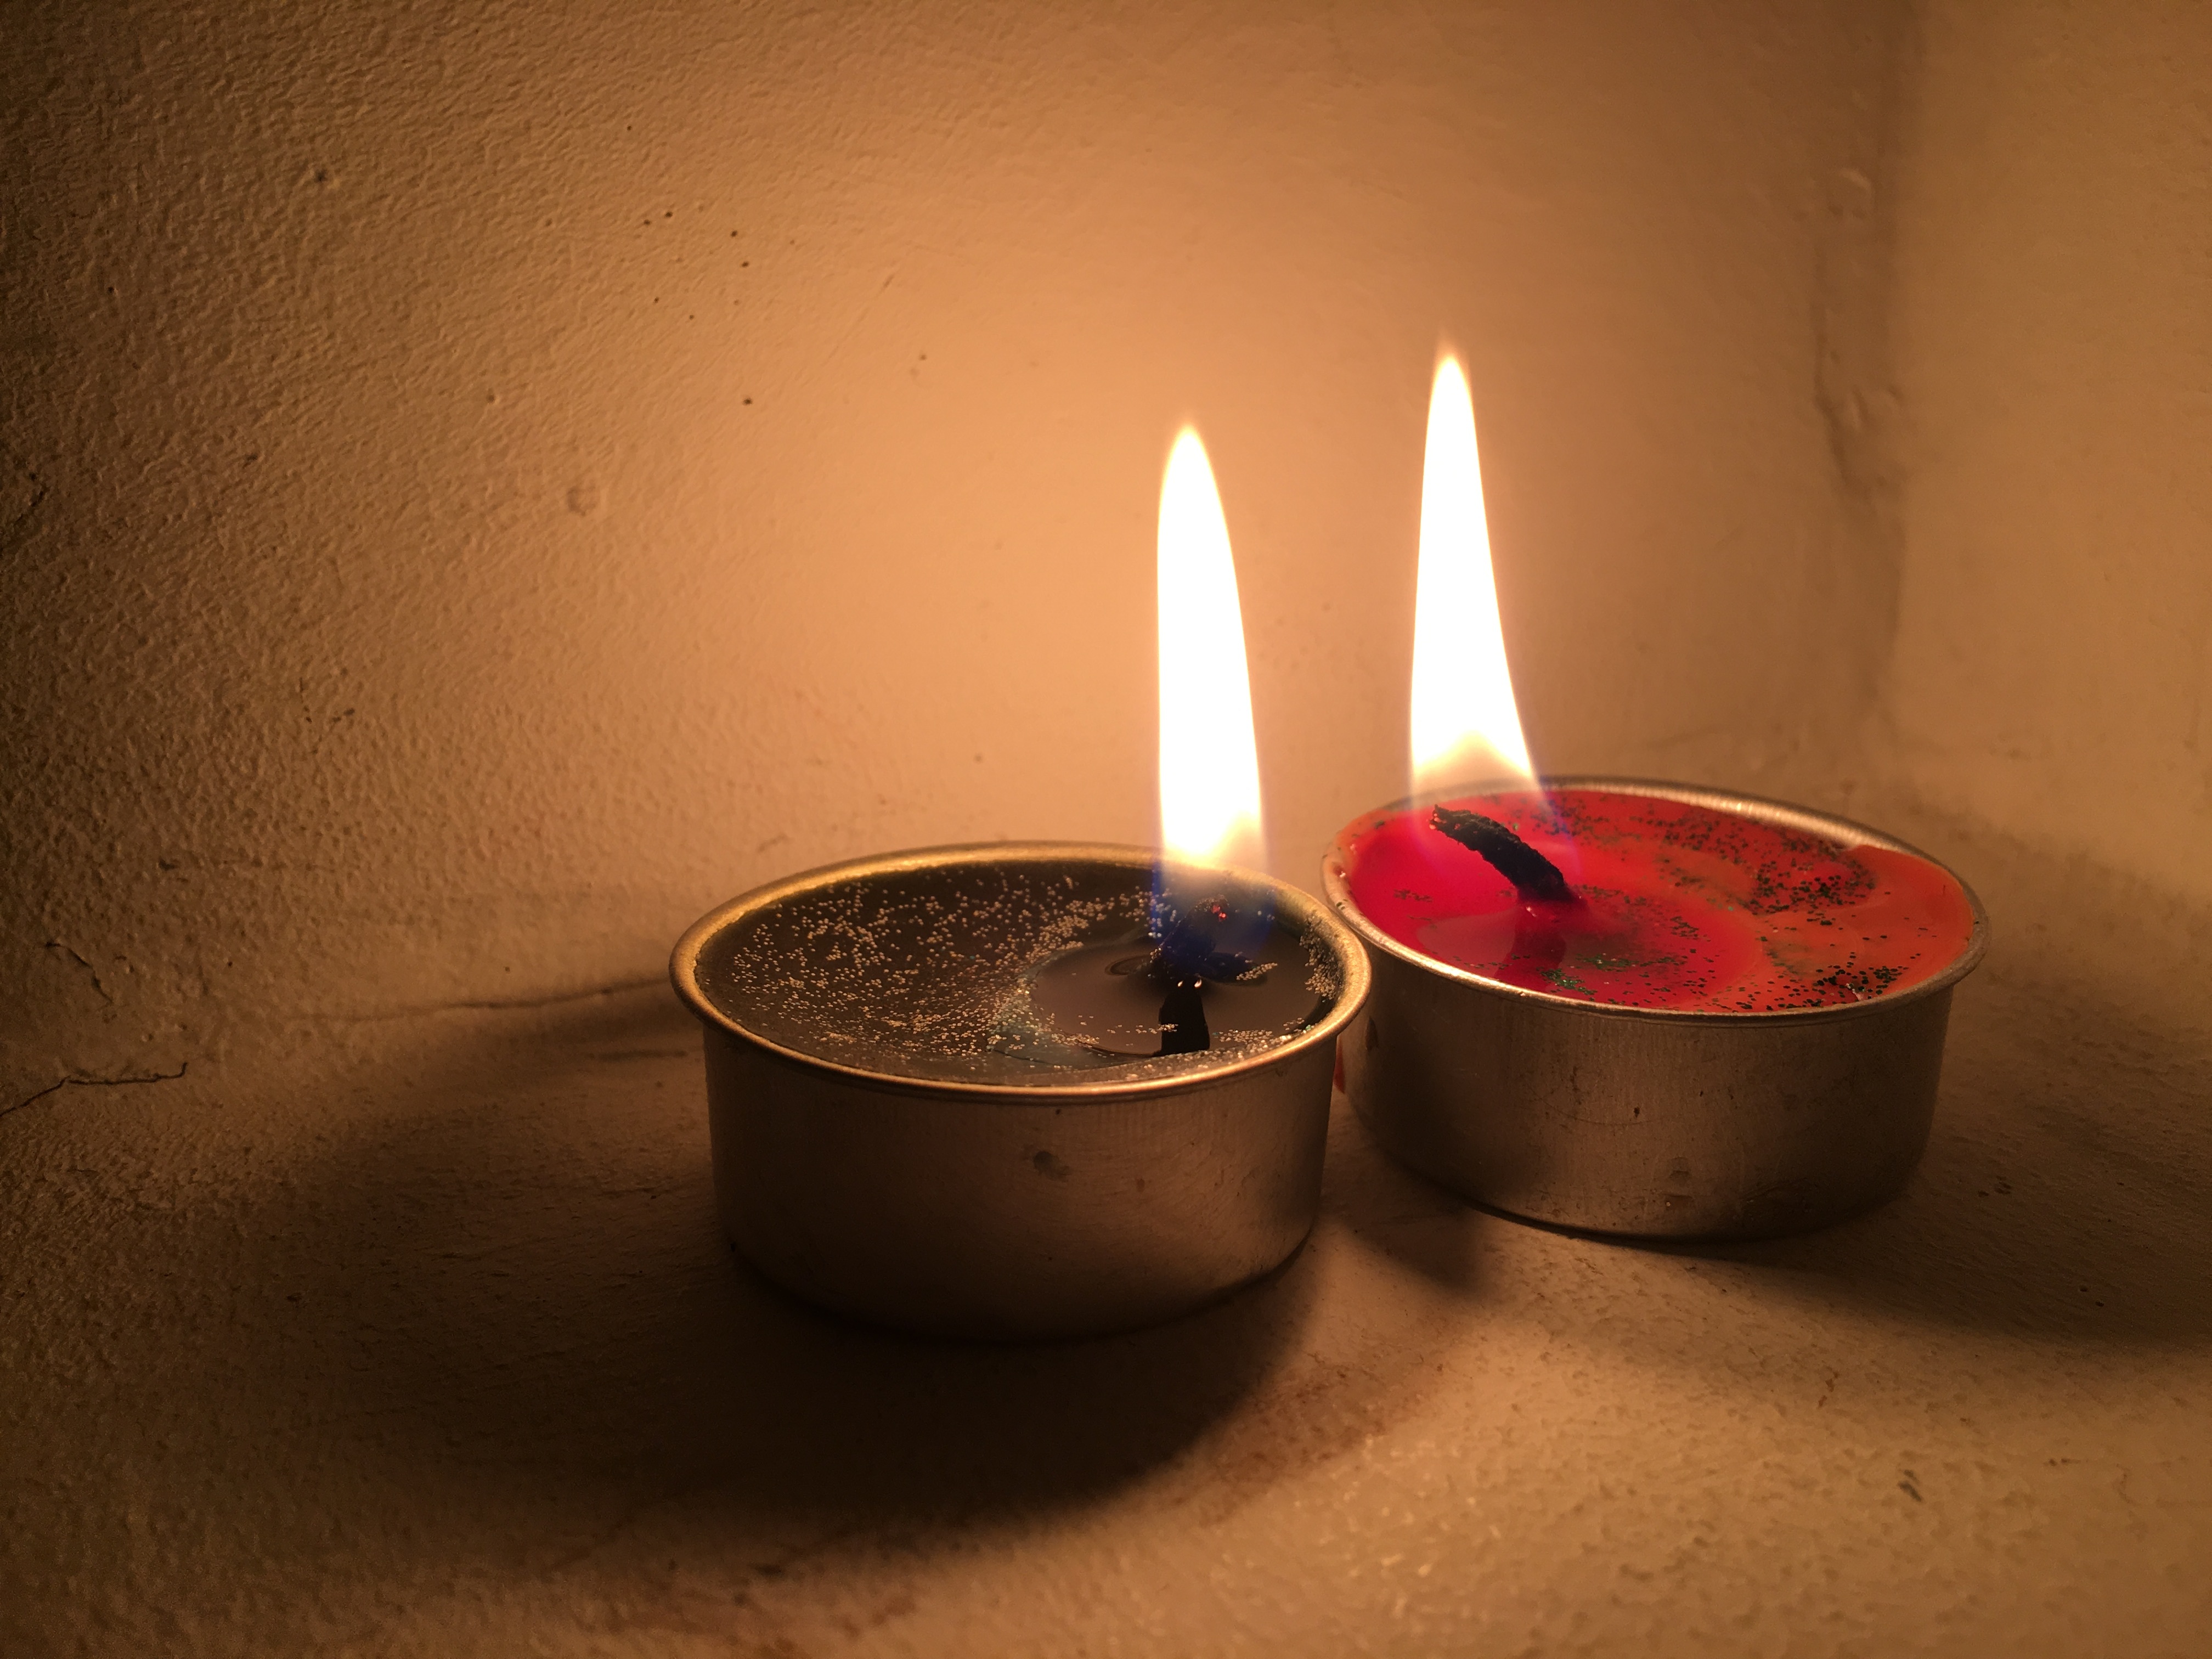
light, red, ceramic, candle, lighting, shape